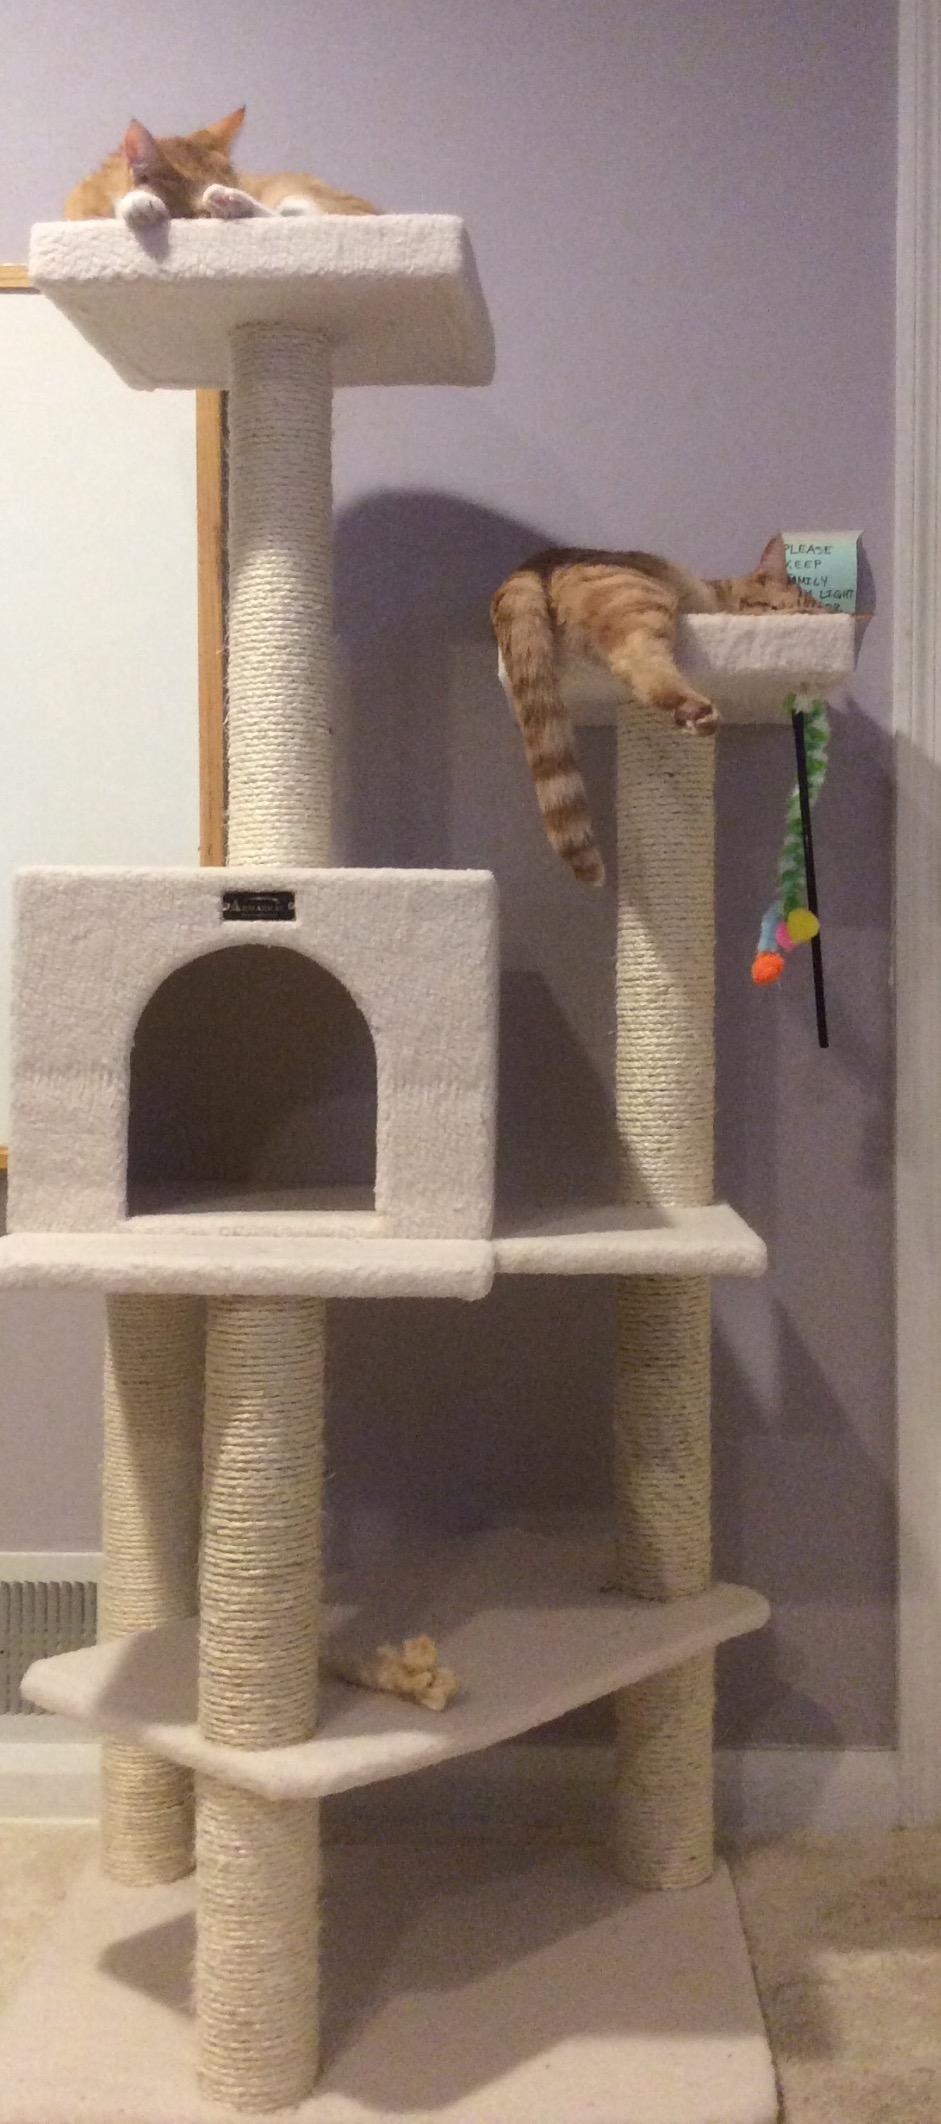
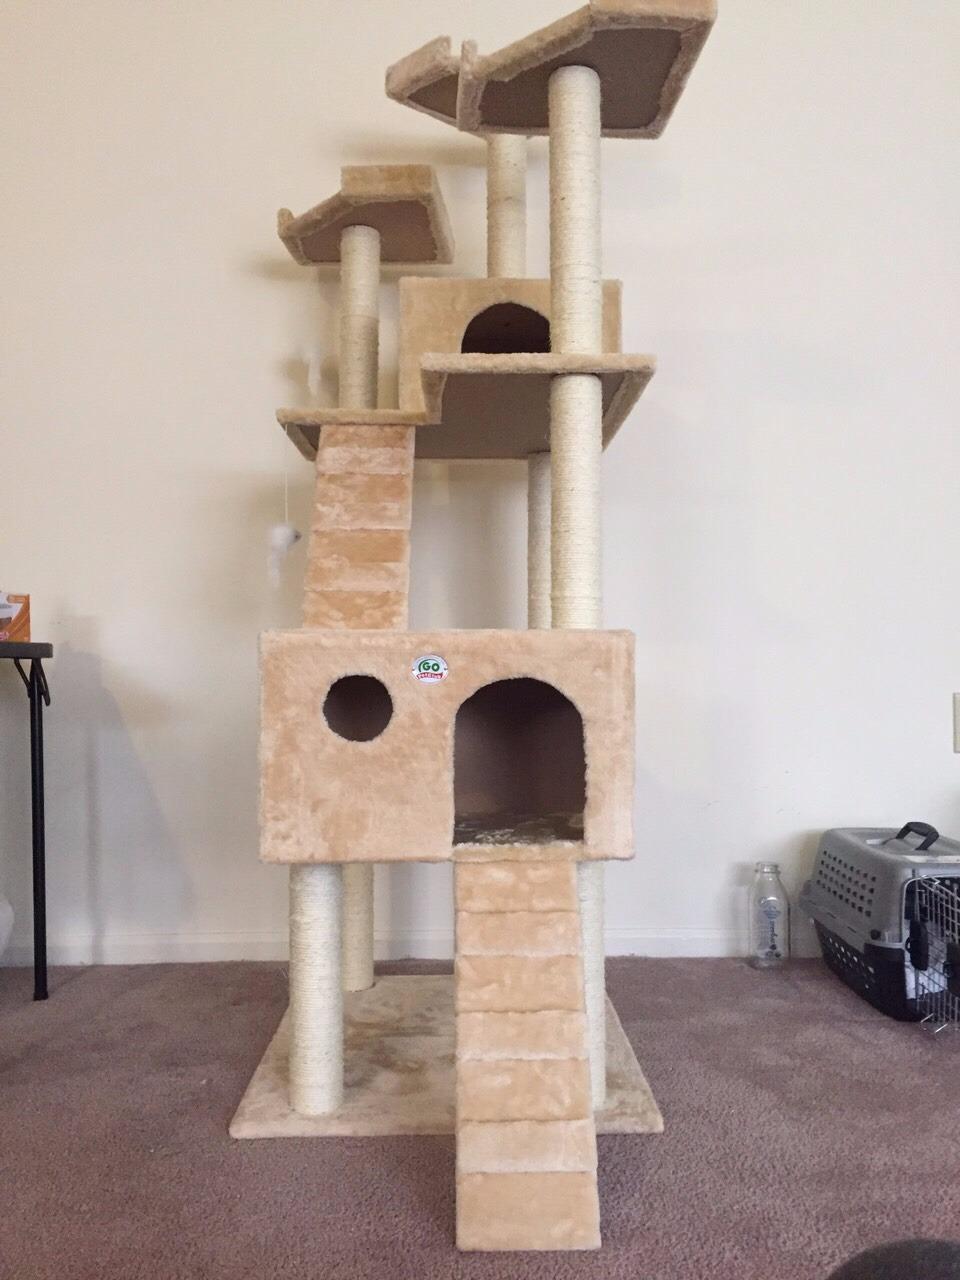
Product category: items_cat tree
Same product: no